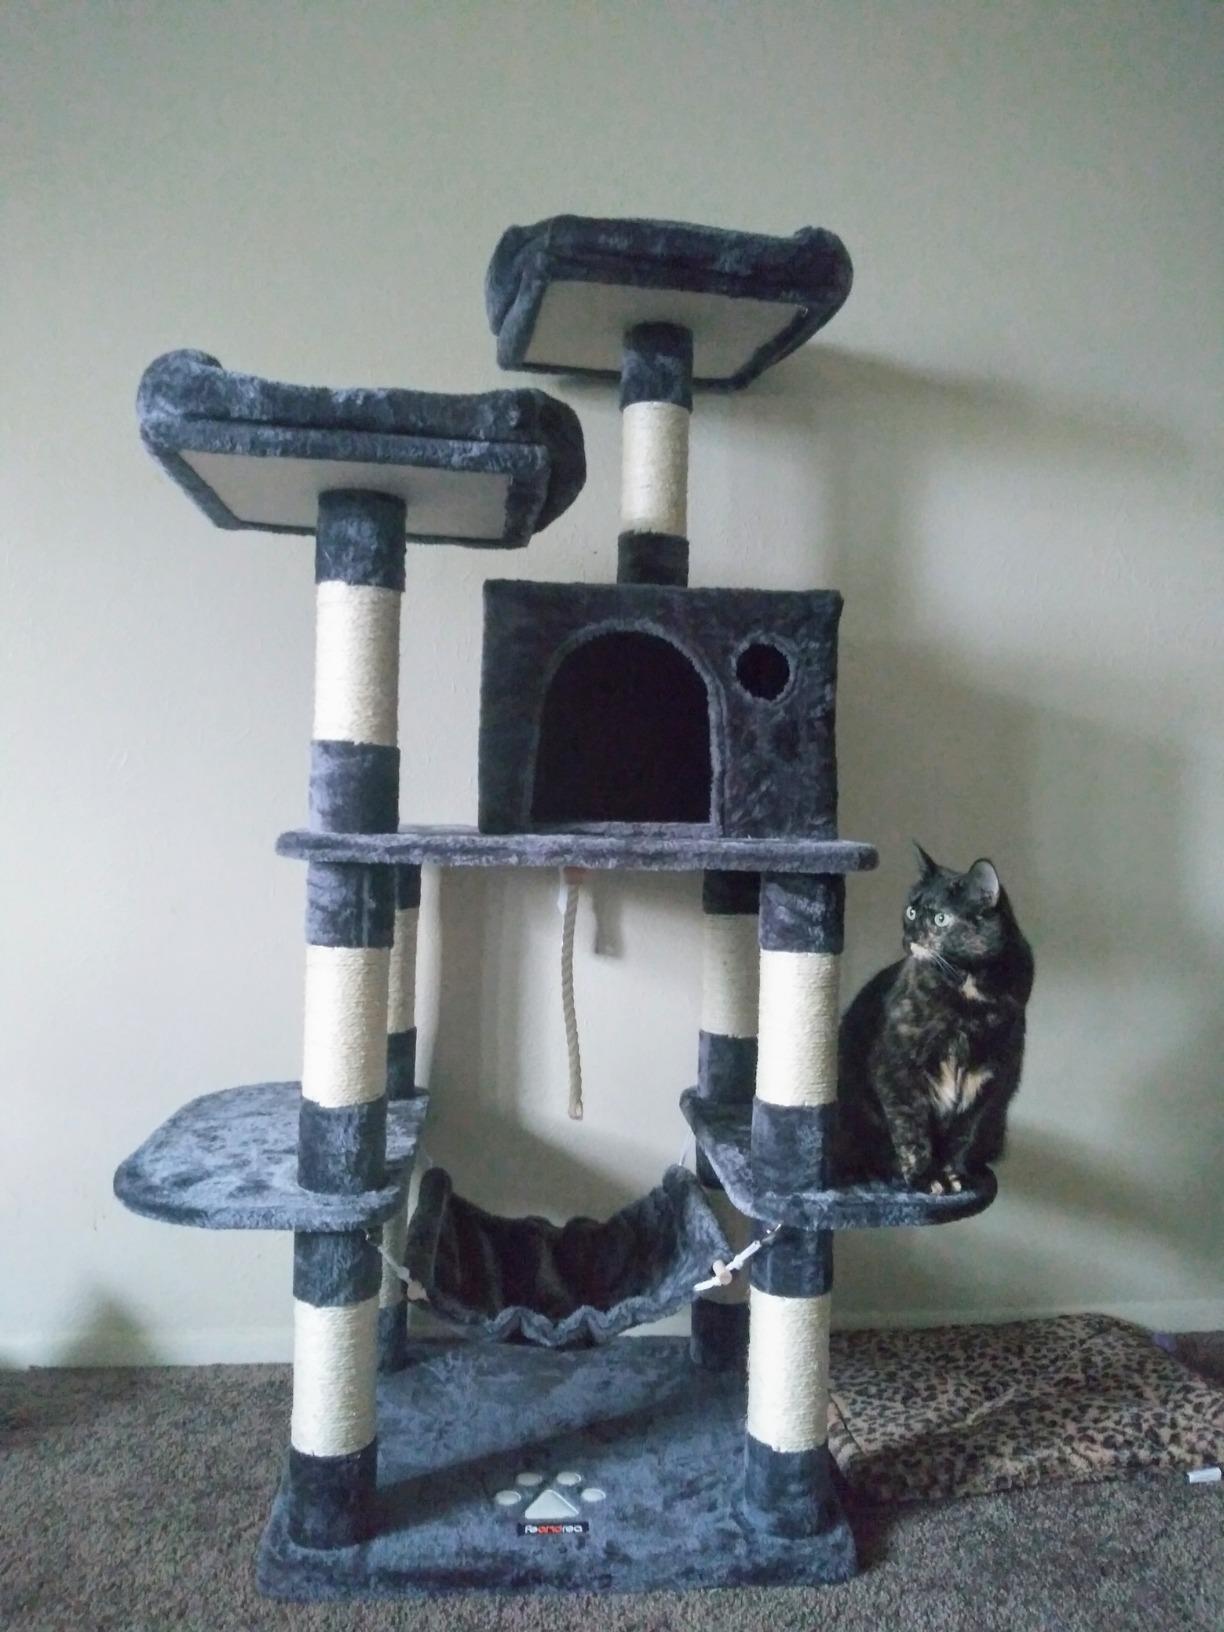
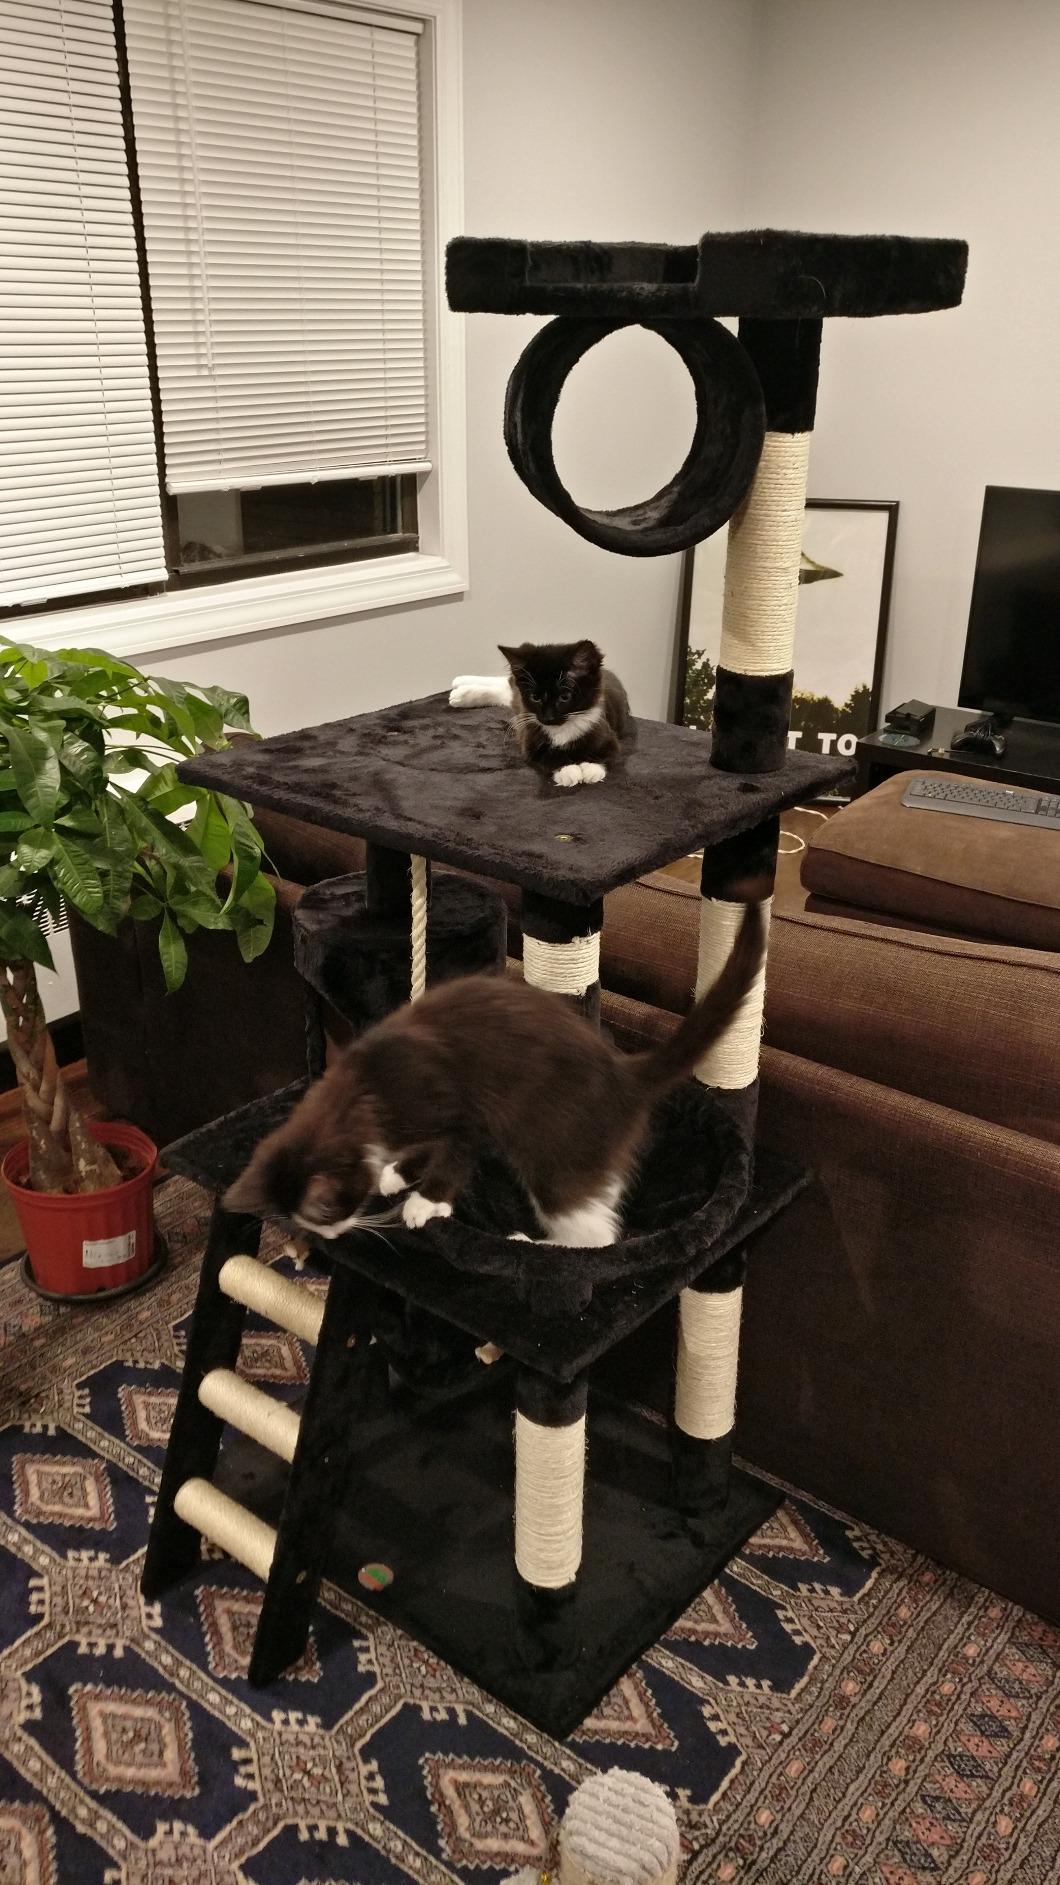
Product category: items_cat tree
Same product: no